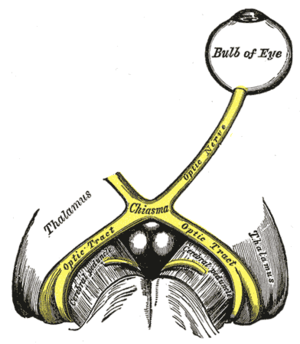
Synsnerve
Den venstre synsnerve og de optiske trakter.
Synsnerven kaldes også den 2. kranienerve. Den transmitterer signaler fra nethinden til synscortex i occipitallappen bagerst i hjernen. Dette område kaldes også area striata.